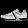
Label: Sneaker